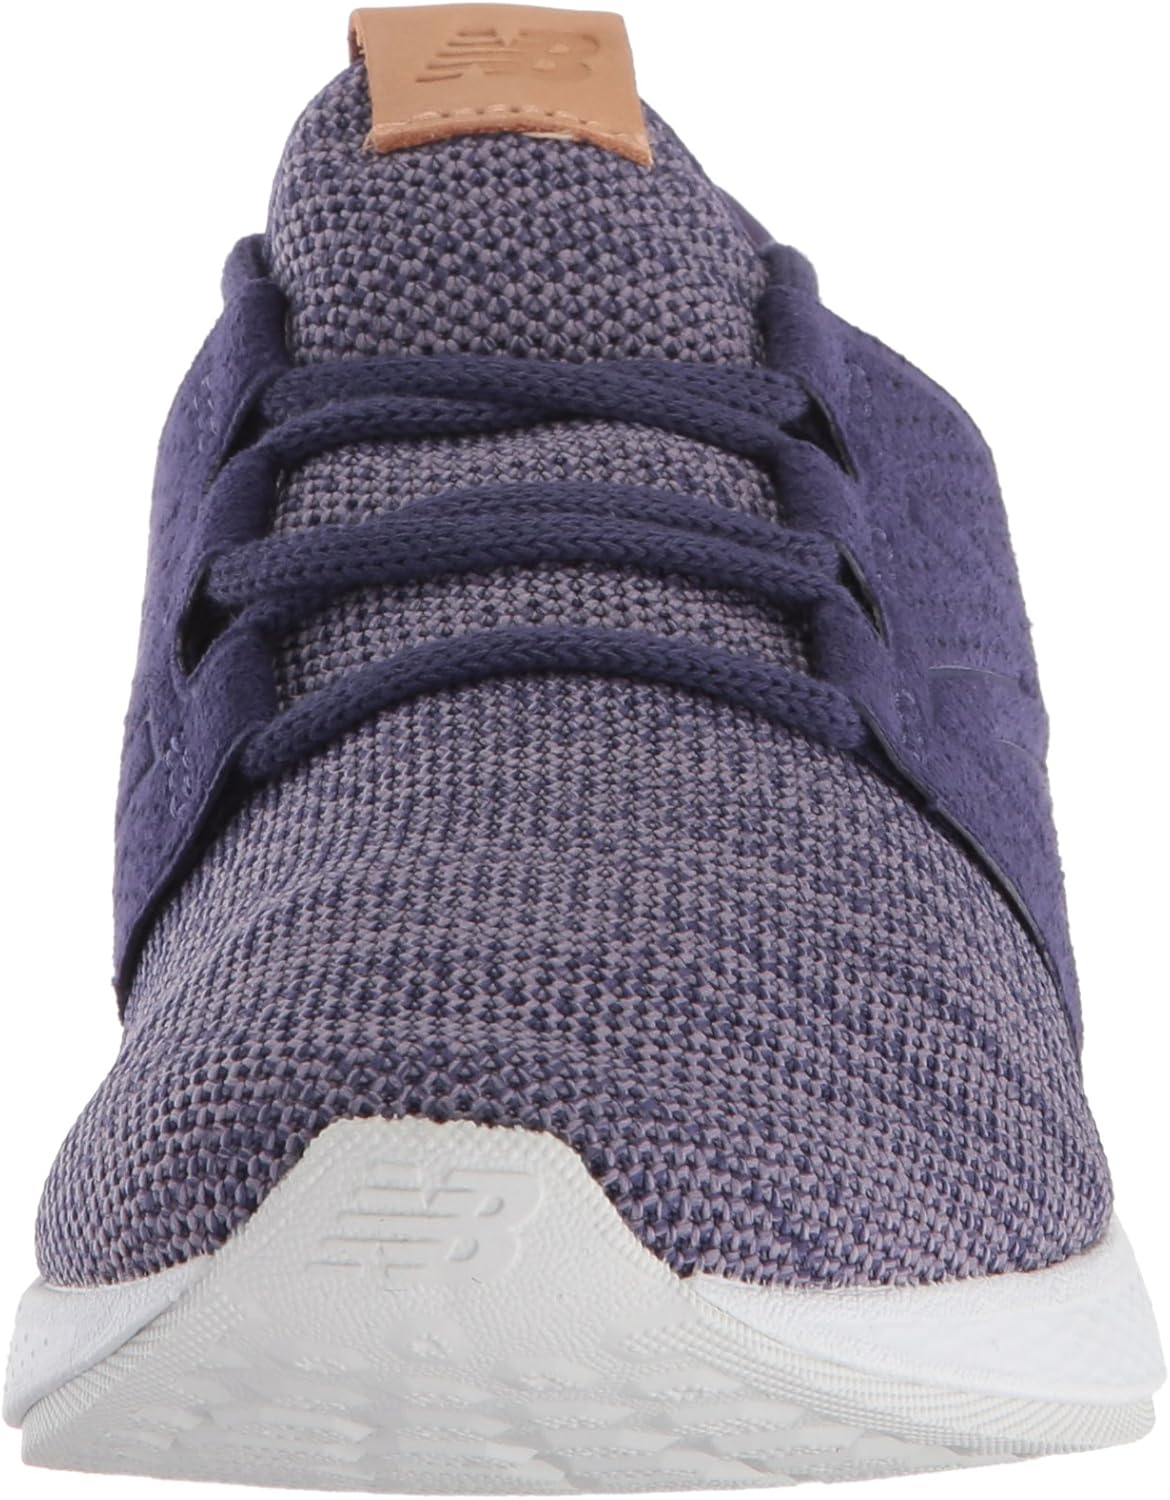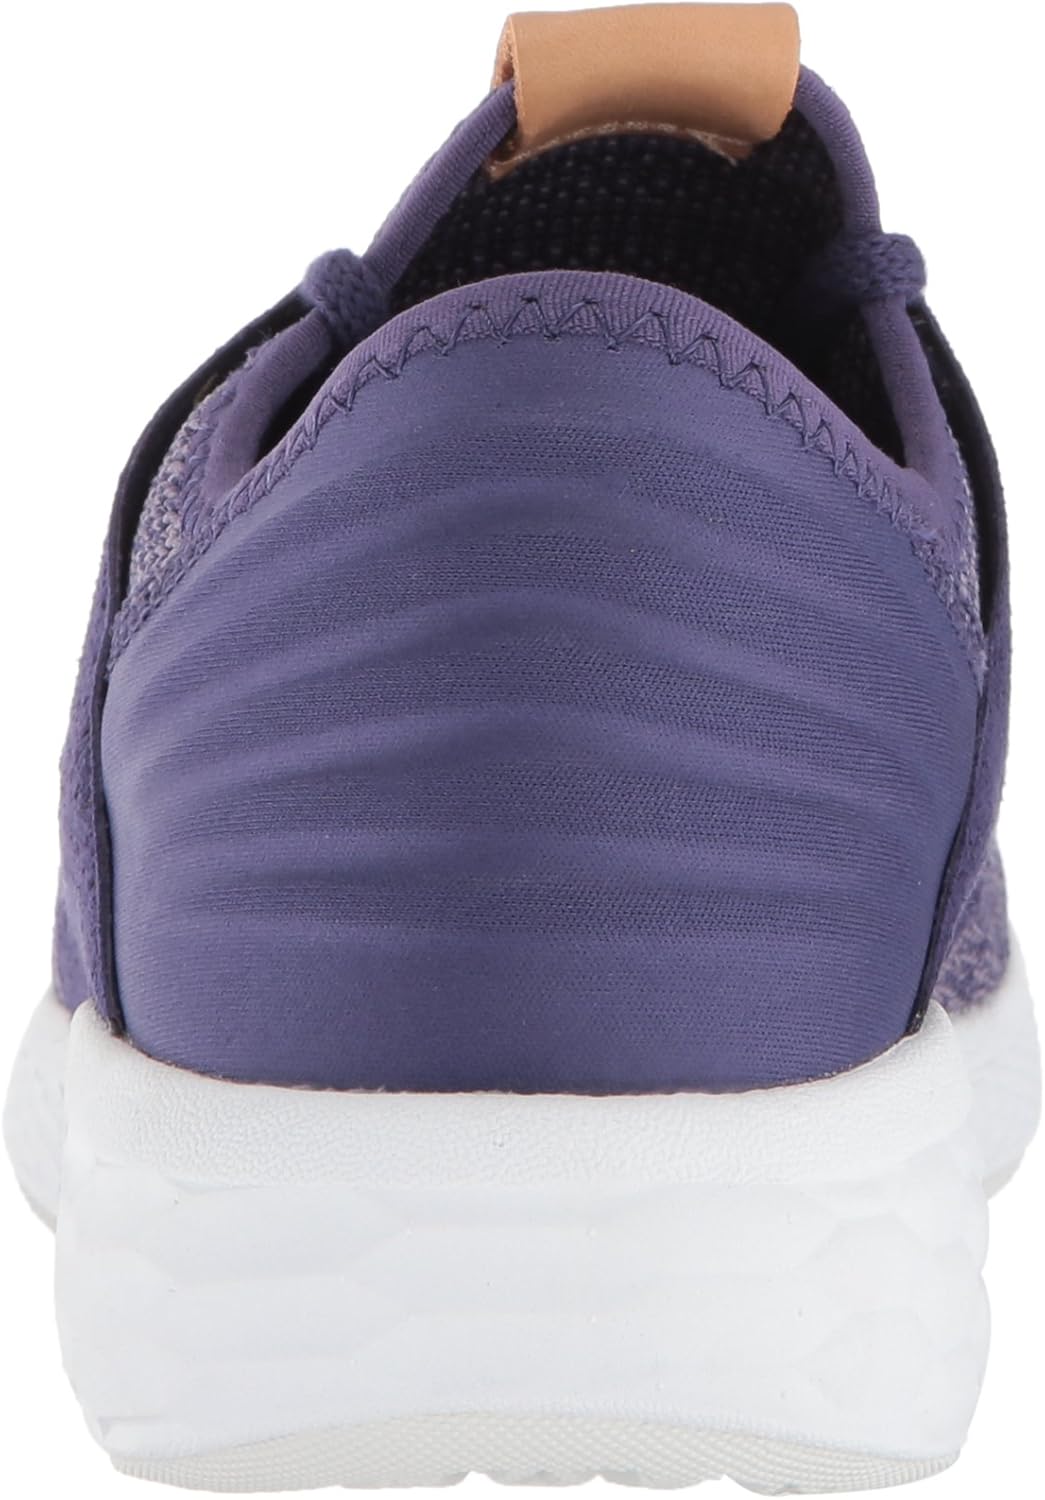
New Balance Women's Fresh Foam Cruz V2 Sneaker
Category: AMAZON FASHION
The women’s Fresh Foam Cruz v2 Knit from New Balance features a softer, lighter version of the award winning Fresh Foam technology. A heathered knit upper with suede midfoot saddle helps this shoe intersect style with comfort. New Balance, is dedicated to helping athletes achieve their goals. It's been their mission for more than a century. It's why they don't spend money on celebrity endorsements. They spend it on research and development. It's why they don't design products to fit an image. They design them to fit. New Balance is driven to make the finest shoes for the same reason athletes lace them up: to achieve the very best.
Features: 100% Synthetic | Imported | Rubber sole | Suede midfoot saddle | Heathered knit upper | Bootie construction